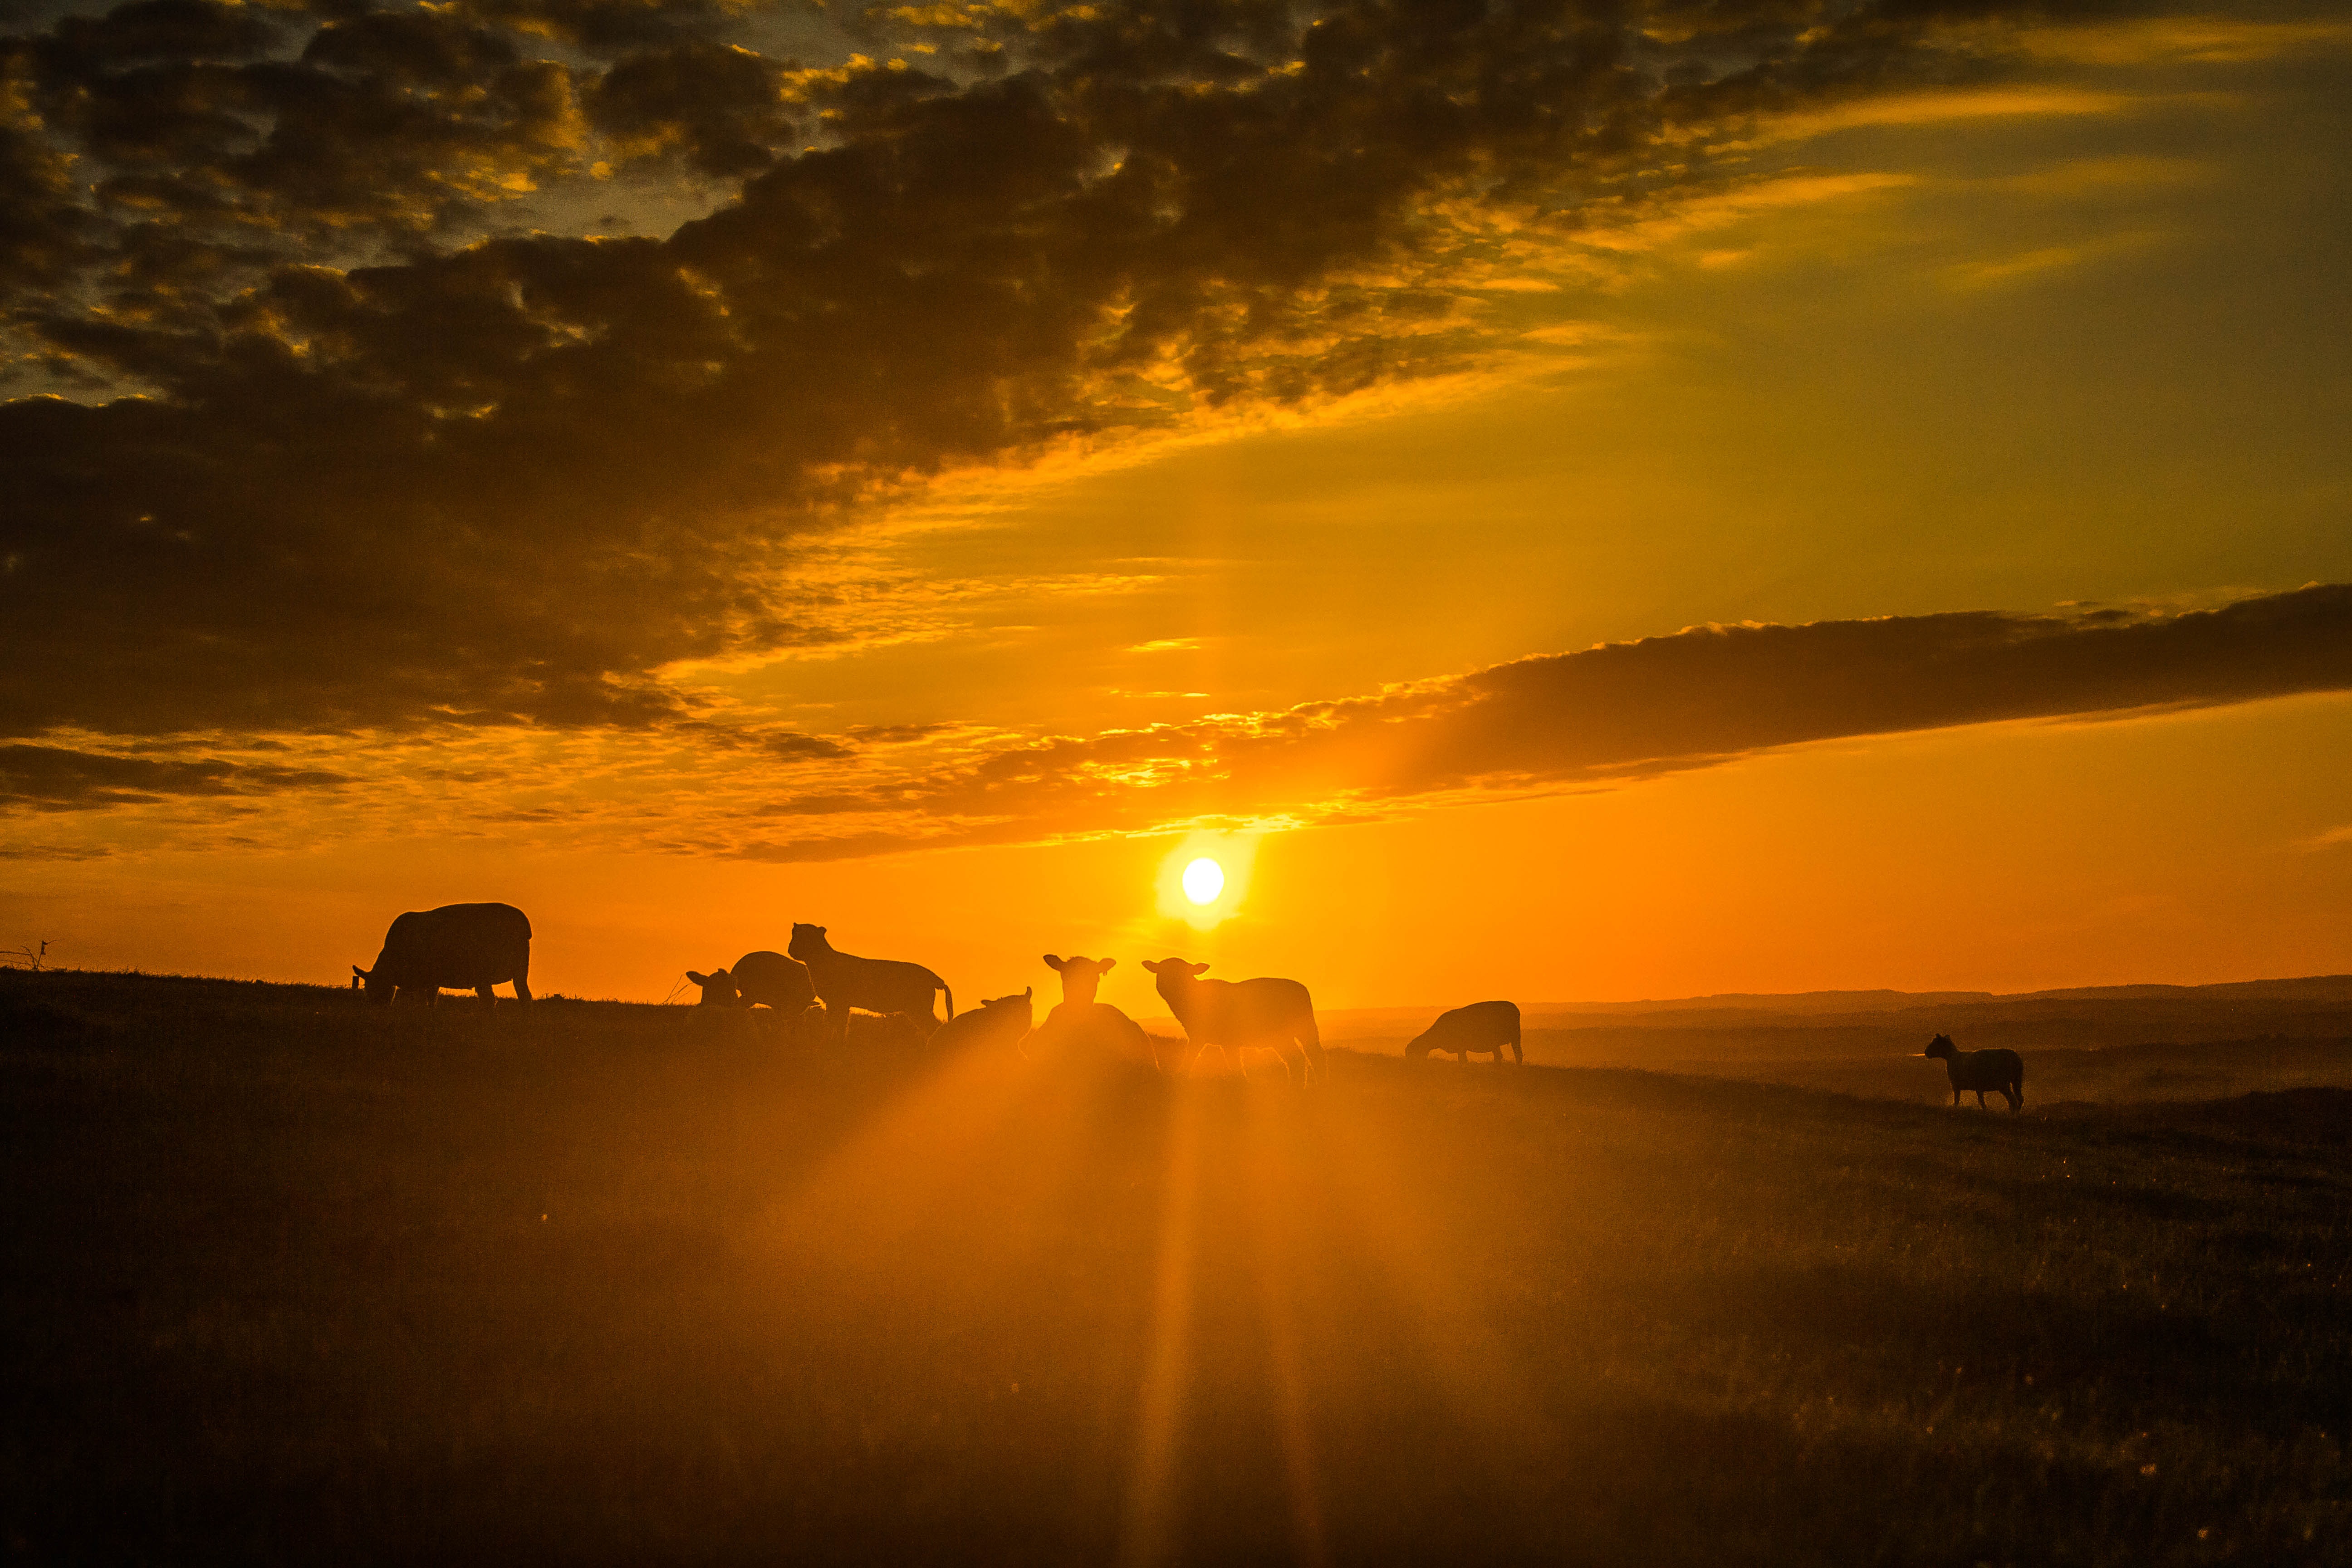
beach, sea, coast, ocean, horizon, cloud, sky, sun, sunrise, sunset, sunlight, morning, dawn, atmosphere, dusk, evening, sheep, clouds, afterglow, red sky at morning